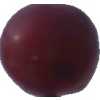
Label: pink_grape